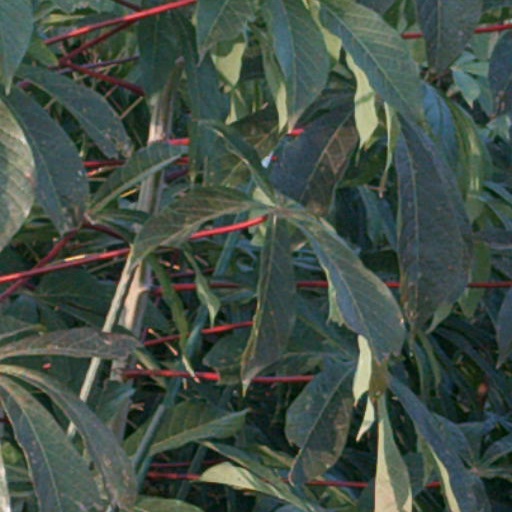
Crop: cassava